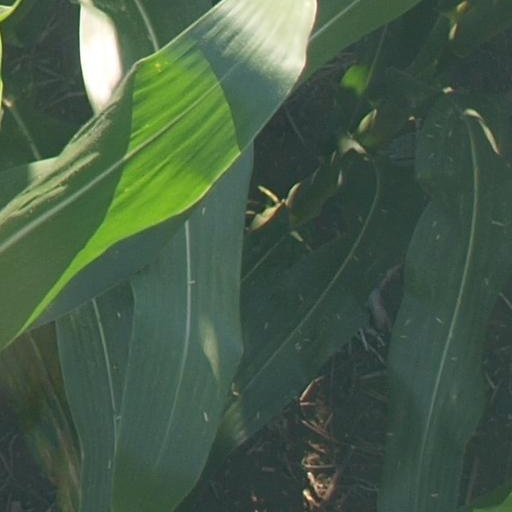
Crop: maize; corn